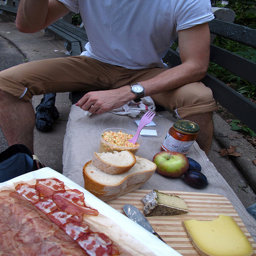
A person sitting in front of several items of food.
a close up of food on a bench for sitting
The man sits on the bench next to an arrangement of food.
A man sitting on a bench eating food.
A man sits on a bench near various food items.